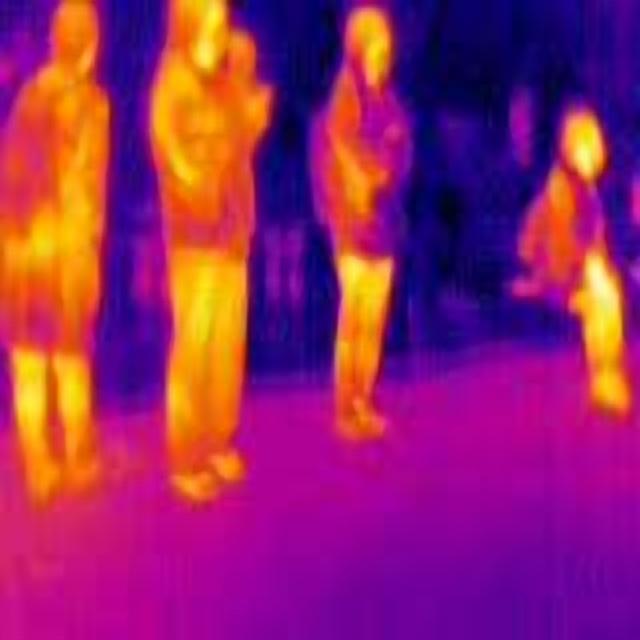
Detected objects:
label: person
label: person
label: person
label: person